Caterina Sforza

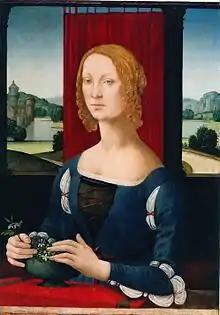
"La dama dei gelsomini", by Lorenzo di Credi (Pinacoteca Civica di Forlì), presumed portrait of Caterina Sforza.

In April 1498, Caterina bore Giovanni a son, the last of her children. The child was baptised as Ludovico after his mother's uncle, the Duke of Milan, but later he became known by the name Giovanni delle Bande Nere.